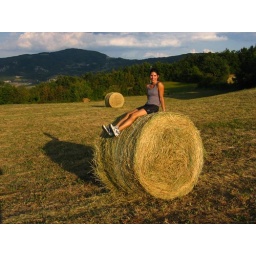
resting during a bike trip in the mountains south of milan, italy